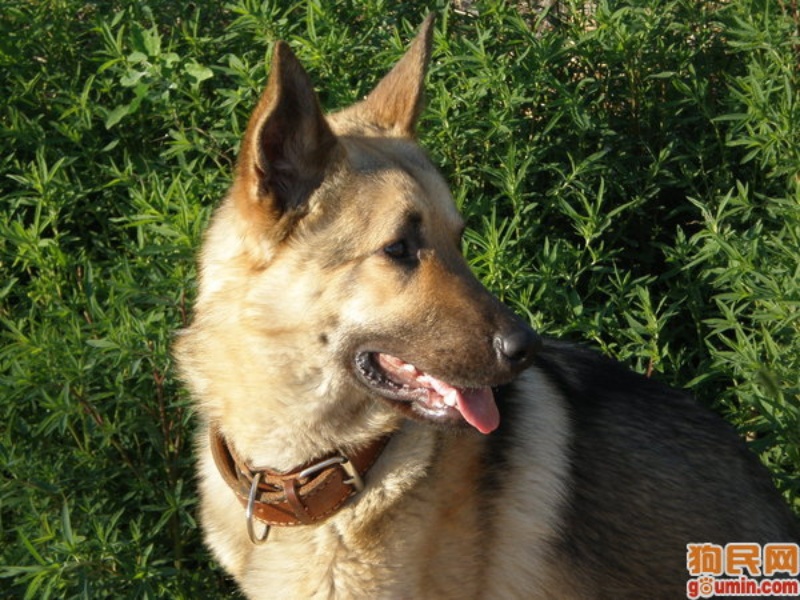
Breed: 258-n000104-Black_sable